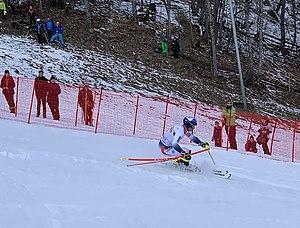
Alexis Pinturault dans la première manche du slalom de Chamonix sur la Verte des Houches le 8 février 2020
Alexis Pinturault, né le 20 mars 1991 à Moûtiers, est un skieur alpin français polyvalent, champion du monde du combiné à Åre en 2019, 37 ans après l'actuel président de la Fédération française de ski Michel Vion. Il est par ailleurs le seul skieur français de l'histoire à avoir remporté la petit globe de cristal du combiné alpin, en 2016, en 2017 en 2019 et en 2020. En comptant ses victoires aux classement du combiné en 2013 et 2014 qui ne délivrait alors pas de globe, il y totalise six victoires en tout, ce qui constitue un record. Il est le skieur français comptant le plus grand nombre de victoires en Coupe du monde et le quatrième skieur alpin de son pays à totaliser trois médailles olympiques après Henri Oreiller, Jean-Claude Killy et Franck Piccard. Sa polyvalence fait de lui l'un des skieurs les plus complets du circuit de la Coupe du monde. Durant sa carrière, il s'aligne en super G, en slalom géant, en slalom et en combiné.